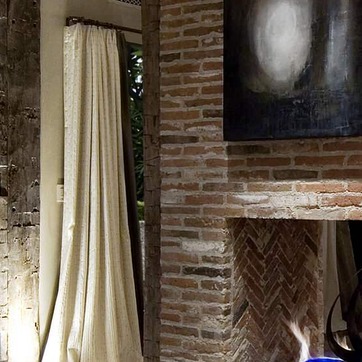
Material: brick